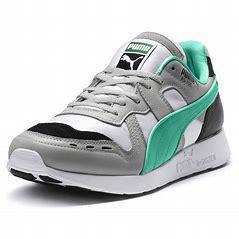
Brand: Puma
Model: 100